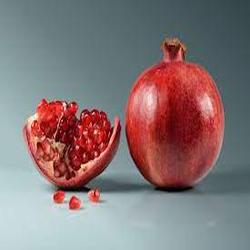
Label: Pomegranate